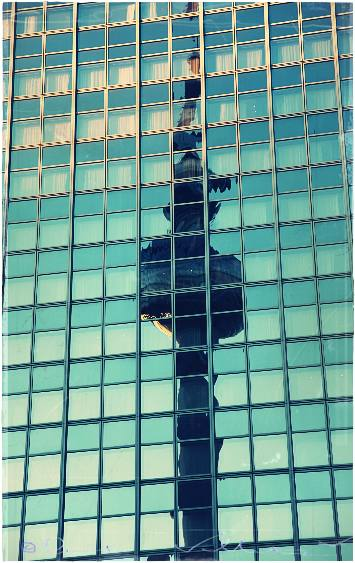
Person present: No